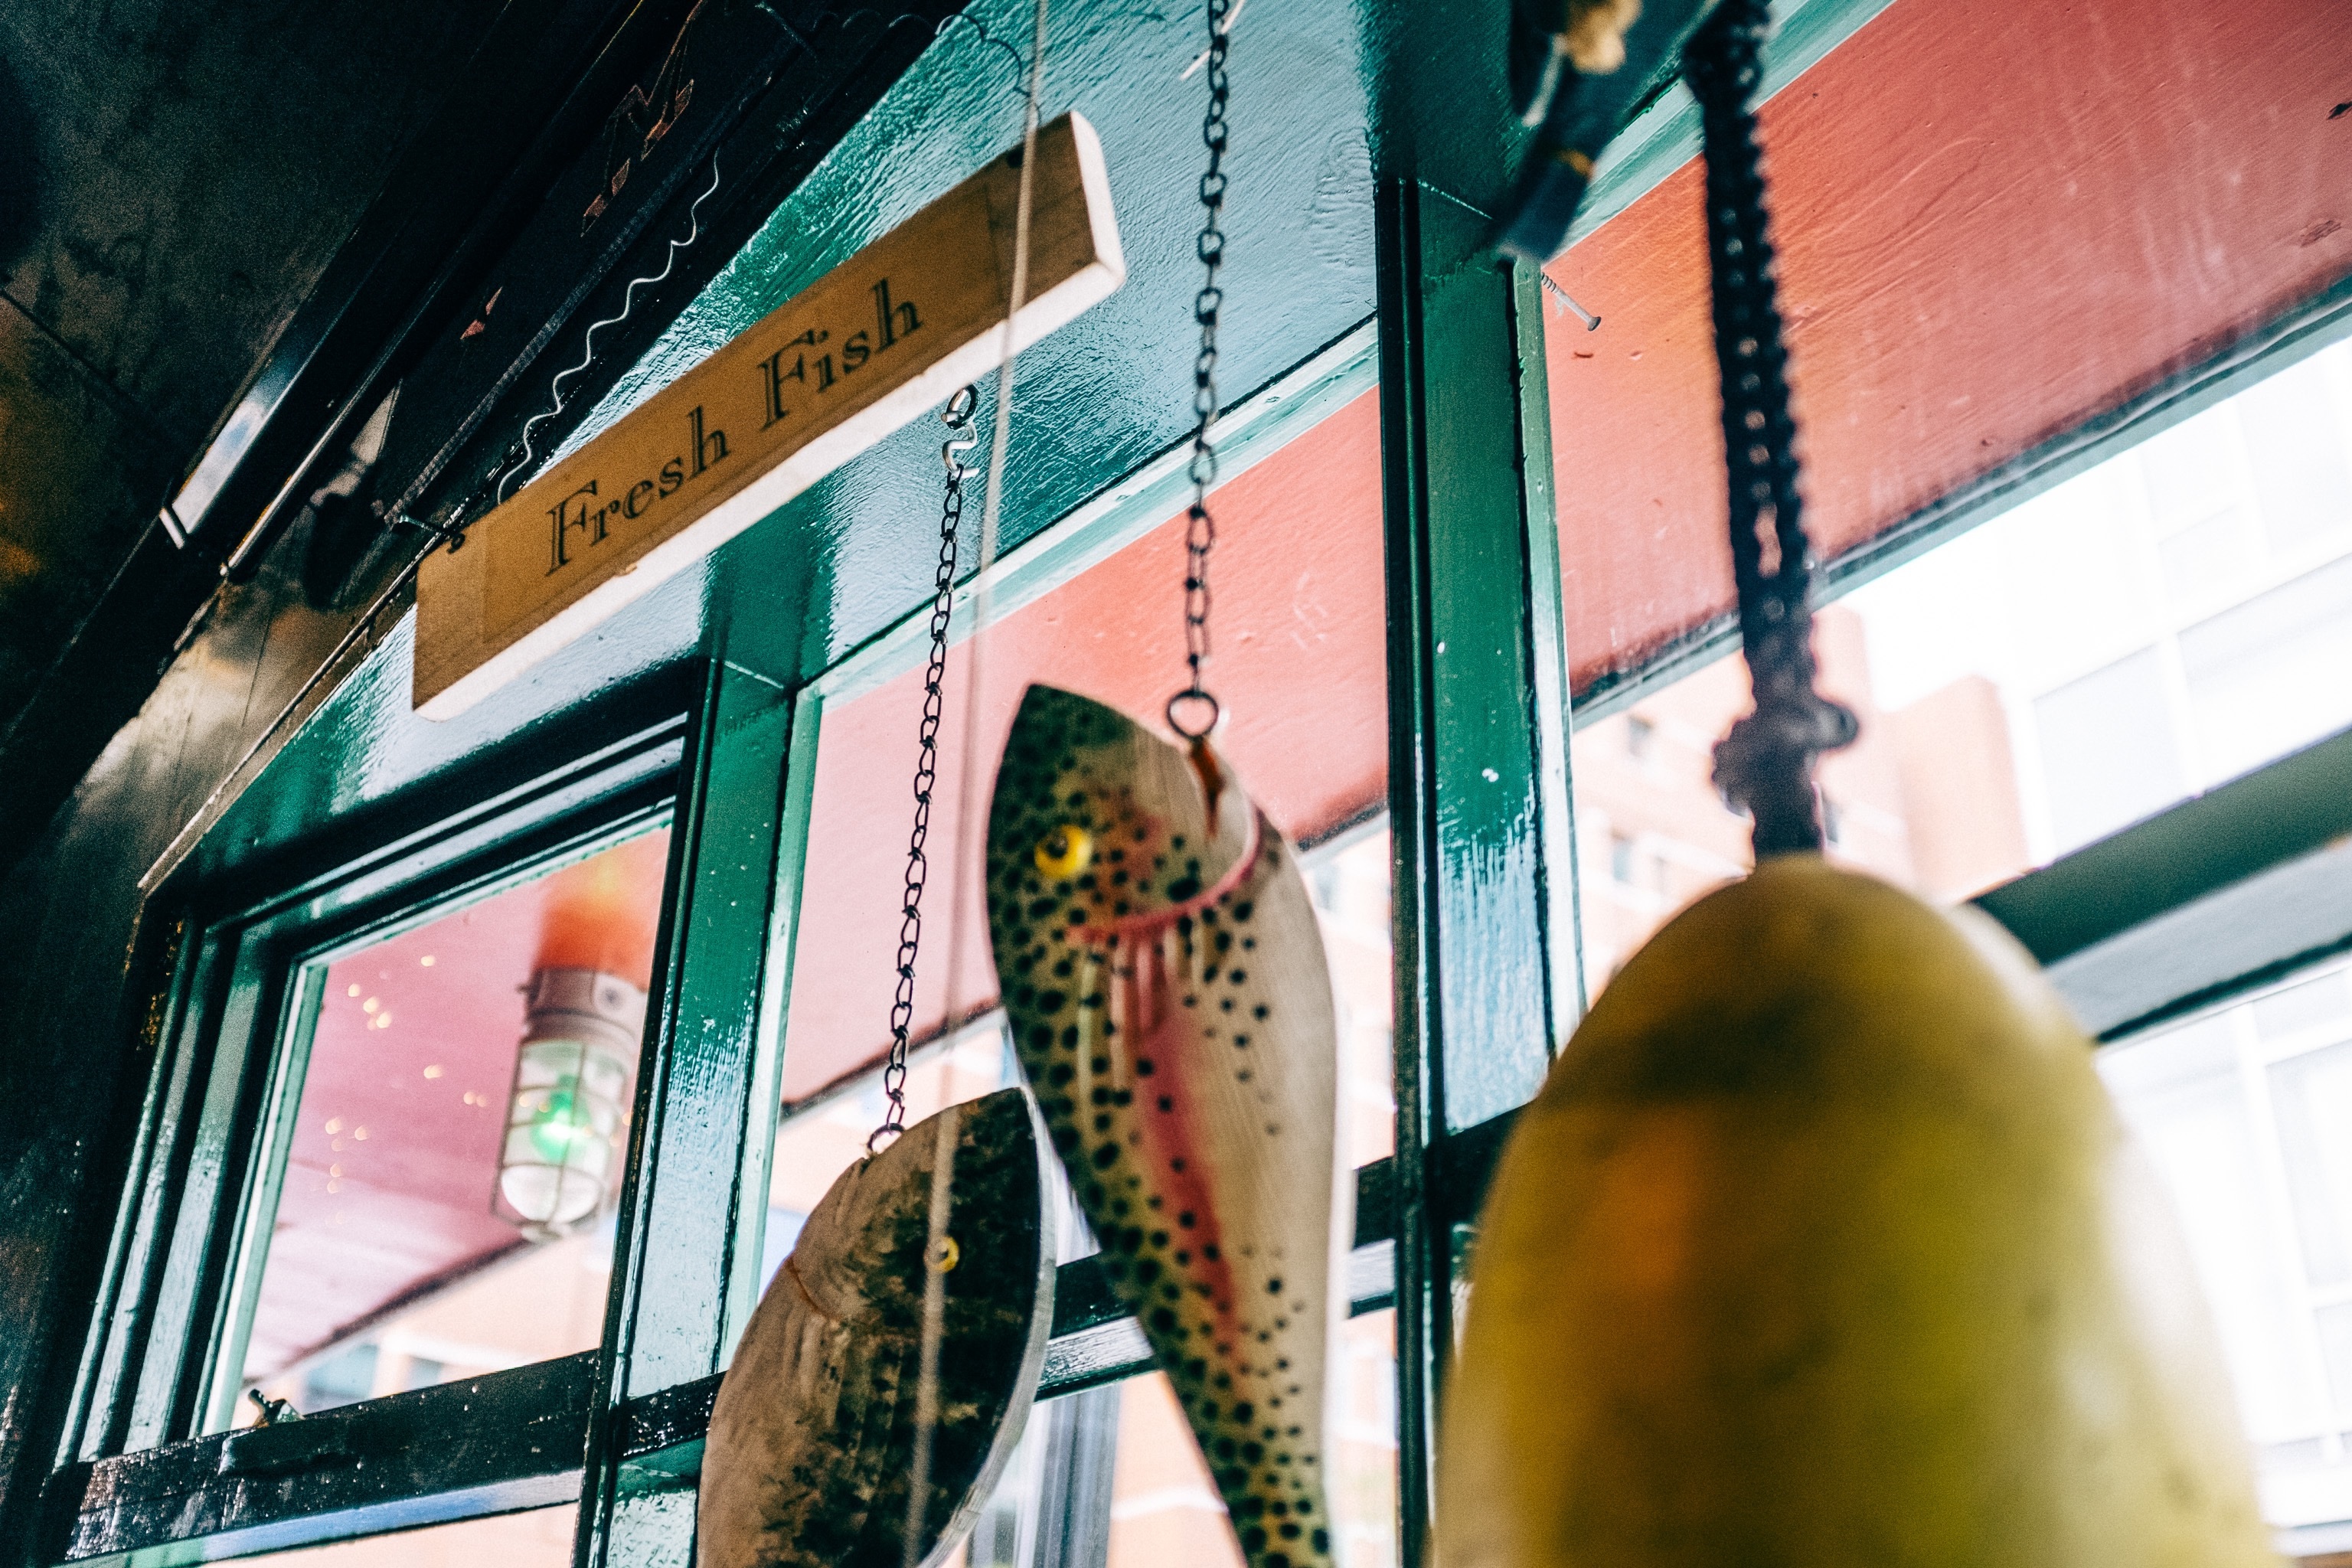
vehicle, color